Onna Tachiguishi-Retsuden

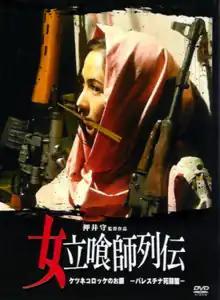
Japanese DVD cover (TLPD-0029)

Onna Tachiguishi-Retsuden taglined Ketsune korokke no Ogin: Paresuchina shitō hen, is a Japanese short film written and directed by Mamoru Oshii.